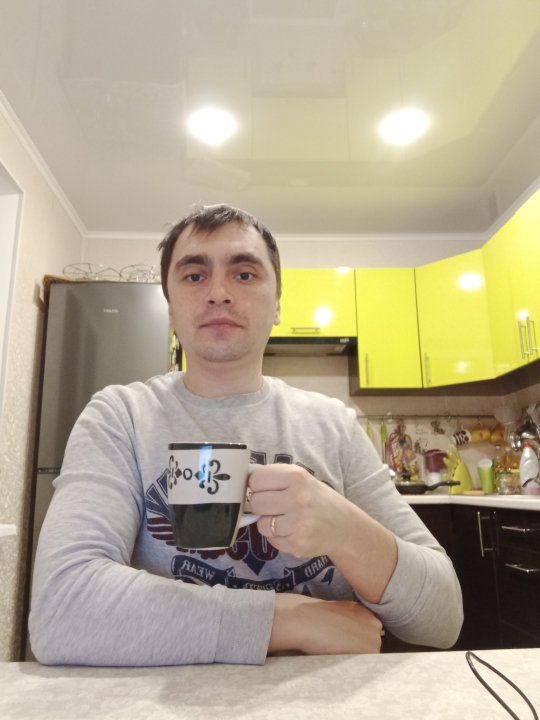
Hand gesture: no_gesture